Orthetrum julia

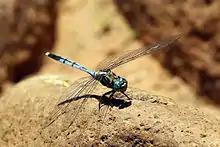
Immature male, uMkhuze Game Reserve, KwaZulu Natal, South Africa

It is found in Angola, Benin, Burkina Faso, Cameroon, Central African Republic, the Republic of the Congo, the Democratic Republic of the Congo, Ivory Coast, Equatorial Guinea, Ethiopia, Gabon, Gambia, Ghana, Guinea, Kenya, Liberia, Malawi, Mozambique, Namibia, Nigeria, São Tomé and Príncipe, Senegal, Sierra Leone, South Africa, Sudan, Tanzania, Togo, Uganda, Zambia, Zimbabwe, possibly Burundi, and possibly Madagascar.